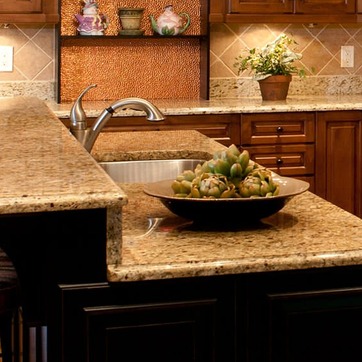
Material: food